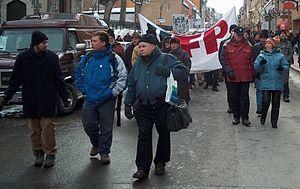
(C) Copyright 2003 Yanik Crépeau Manifestation anti-guerre, Québec, QC 2003-03-15. Cette photo a été prise par moi le 15 mars 2003, à l'occasion de la manifestation contre la guerre en Irak tenue à Québec. L'Union des Forces Progressistes (UFP) tenait son IIIème Conseil de l'Union et avait interrompu ses délibérations afin de permettre aux déléguéEs de participer à cette manif. La plupart des personnes présentes sur cette photo étaient soit déléguéEs au IIIème Conseil de l'Union, soit membre de l'exécutif national de l'UFP ou encore candidatEs pour l'UFP aux élections du 14 avril 2003 au Québec. J'ai utilisé un appareil numérique HP 812 pour réaliser cette photo. J'ai également utilisé un logiciel gratuit, IrfanView pour retailler la photo, diminuer le nombre de couleurs et mieux compresser le tout afin de pouvoir faire tenir le document en dessous de 100K. Yanik Crépeau 4 avr 2004 à 22:30 (CEST)
L'Union des forces progressistes est un parti politique provincial québécois qui a existé de 2002 à 2006. Il est issu de divers partis de gauche et de gauche radicale. Il a cessé d'exister en 2006 lors de sa fusion avec le groupe Option citoyenne pour fonder le parti Québec solidaire.